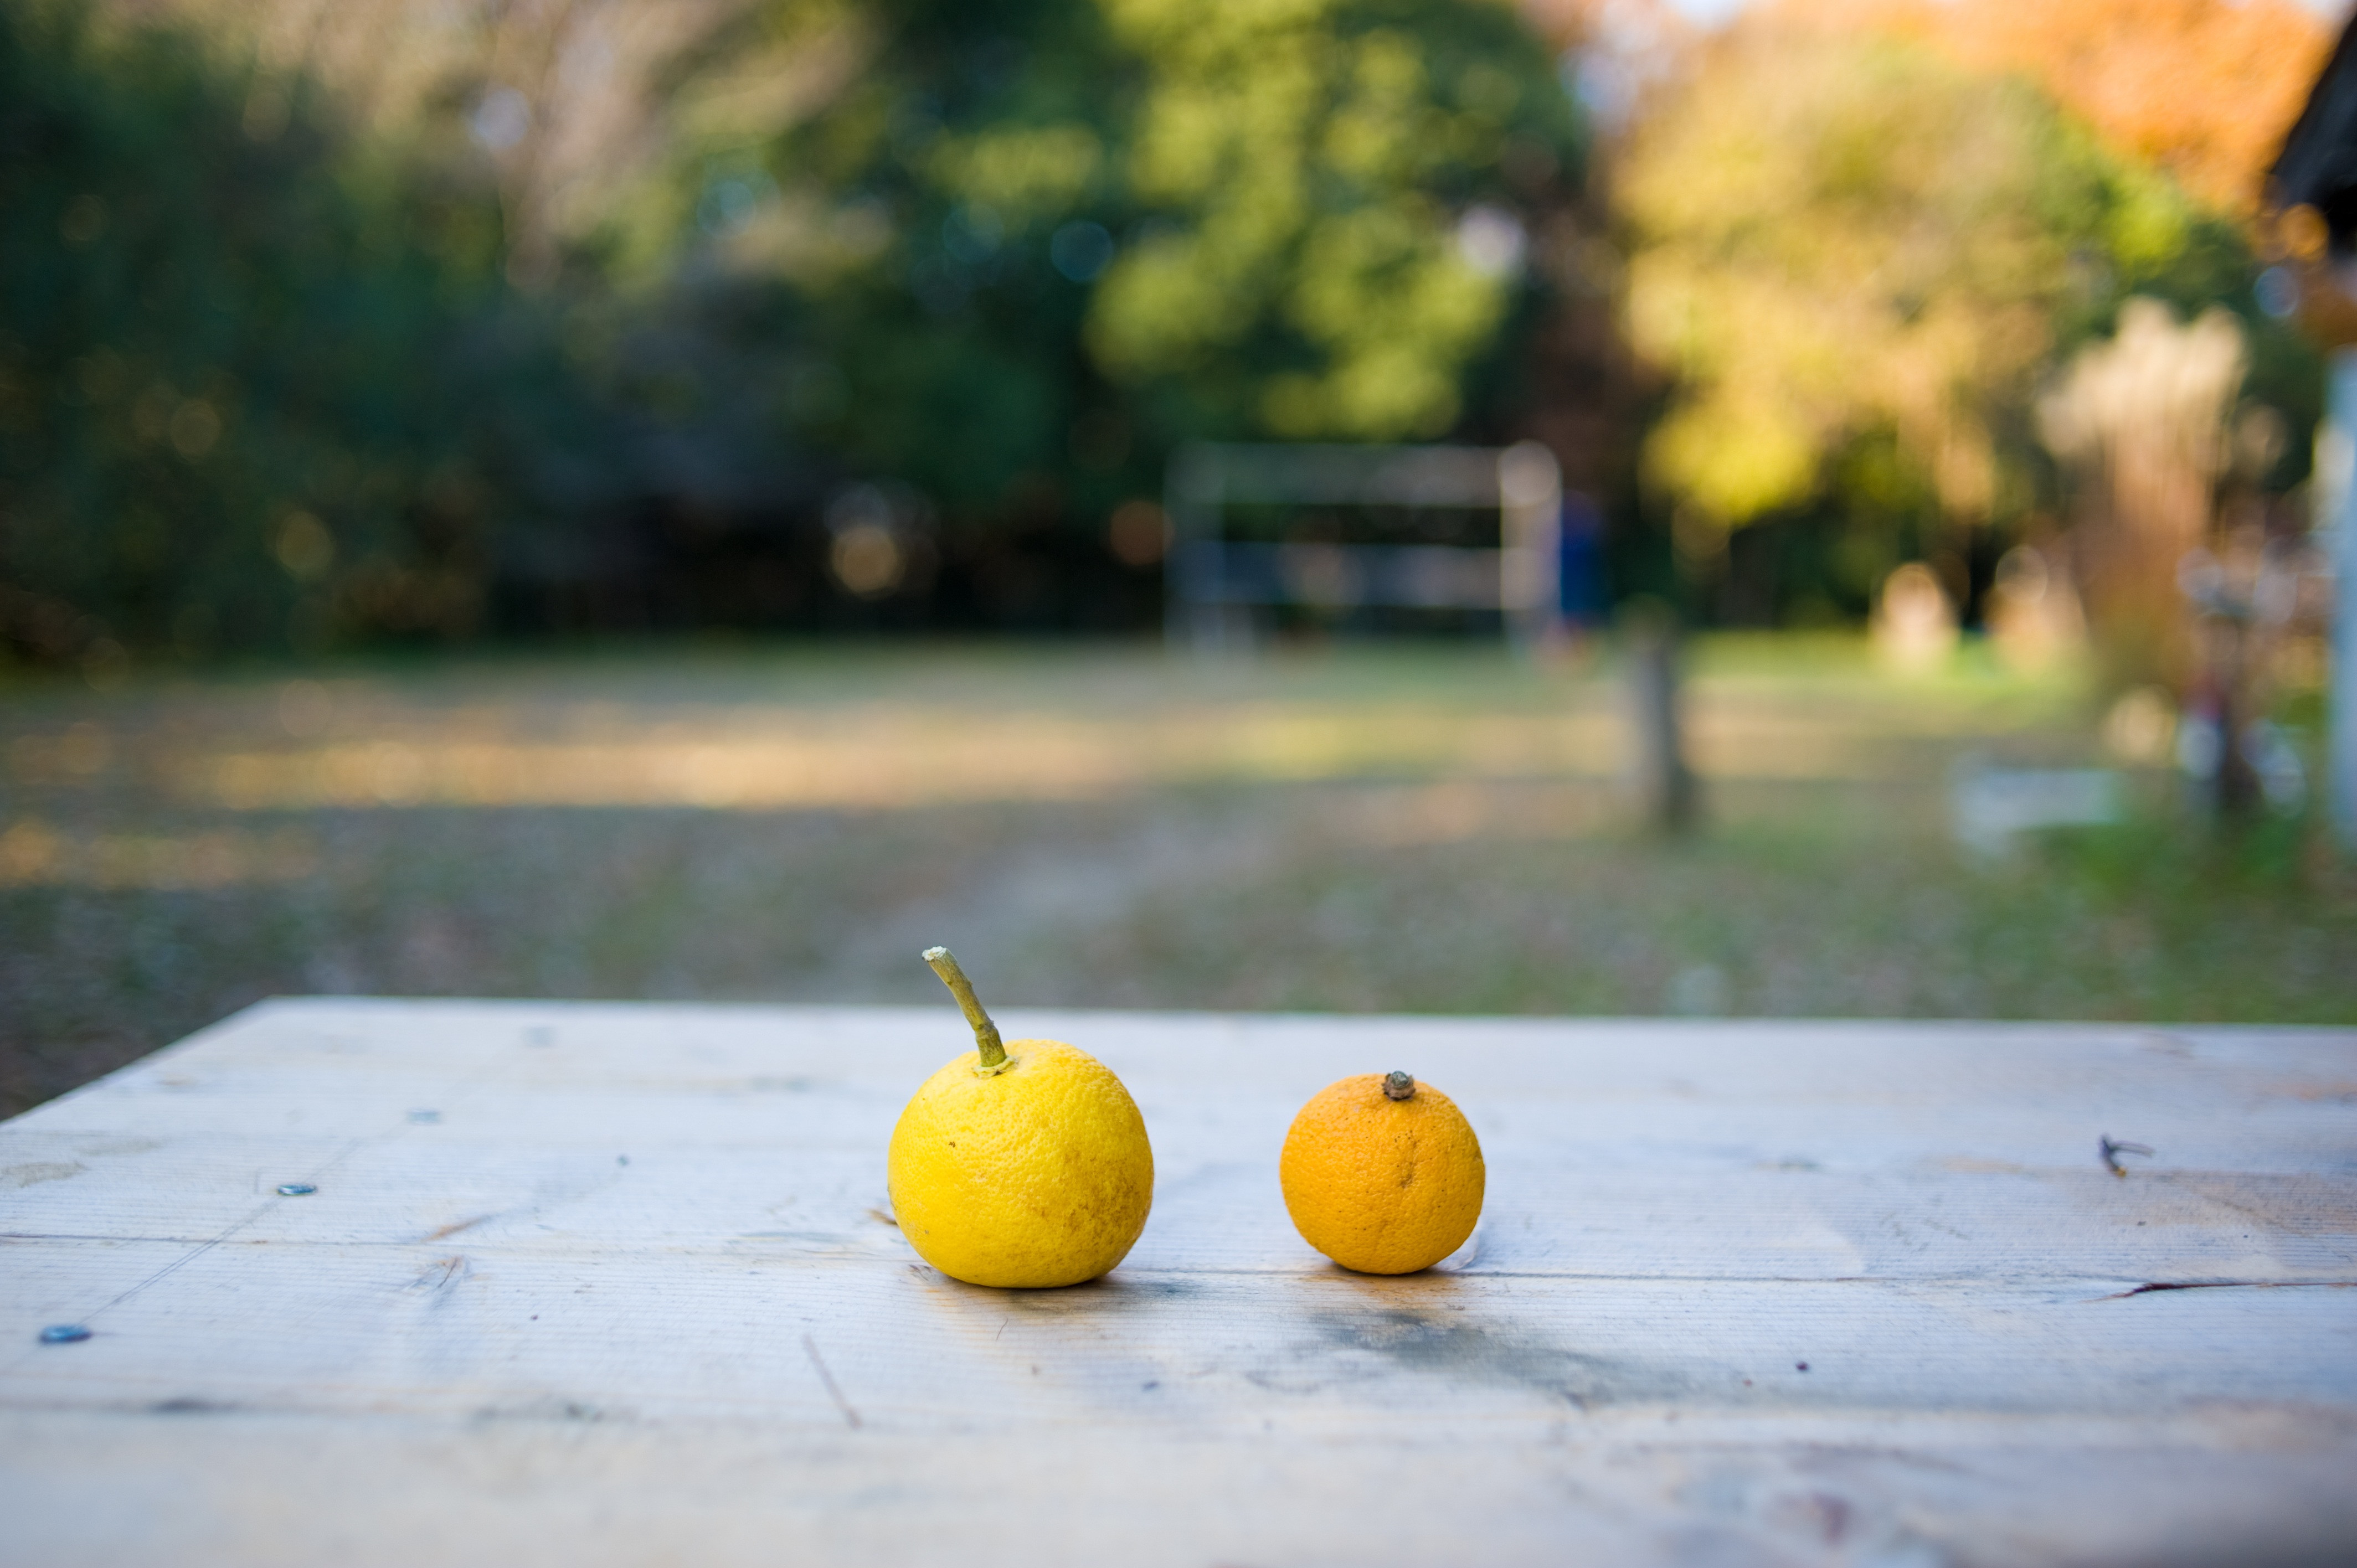
tree, plant, fruit, sunlight, morning, leaf, flower, food, green, produce, color, autumn, yellow, lighting, season, real, citron, citrus fruits